Lee Hyun-joo (actress)

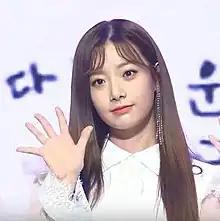
Hyun-joo in March 2018

Lee Hyun-joo (born February 5, 1998), is a South Korean actress and former singer. She is a former member of girl group April. Following her departure from the group, she participated in the KBS2's survival show "" and finished in fifth place, making her debut as a member of project girl group Uni.T in 2018. She is known for her roles in "Love Distance 2", "The Witch Store" and "Love, Can You Deliver Today".